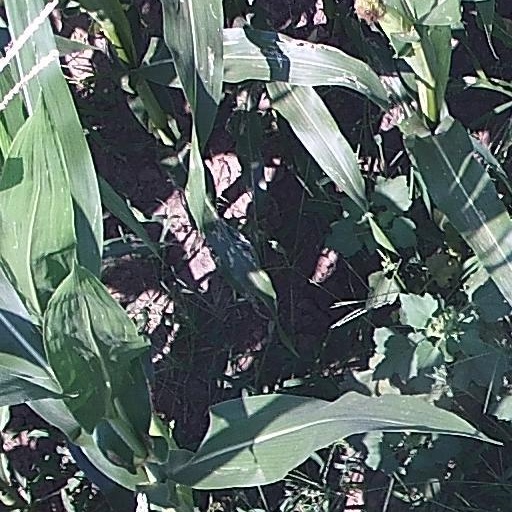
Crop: maize; corn